Plant ecology

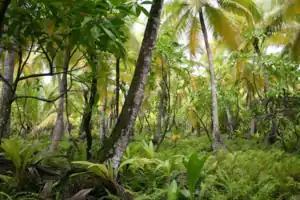
A tropical plant community on Diego Garcia

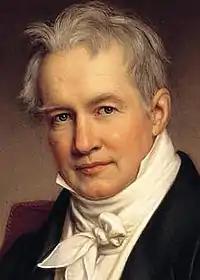
Alexander von Humboldt's work connecting plant distributions with environmental factors played an important role in the genesis of the discipline of plant ecology.

Plant ecology is a subdiscipline of ecology that studies the distribution and abundance of plants, the effects of environmental factors upon the abundance of plants, and the interactions among plants and between plants and other organisms. Examples of these are the distribution of temperate deciduous forests in North America, the effects of drought or flooding upon plant survival, and competition among desert plants for water, or effects of herds of grazing animals upon the composition of grasslands.